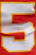
Number: 5